Byers-Muma House

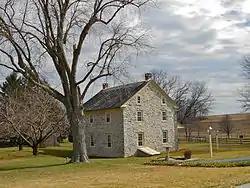
House in February, 2012

Byers-Muma House is a historic home located in East Donegal Township, Lancaster County, Pennsylvania. It is a -story, stone dwelling with Pennsylvania German Colonial and Georgian style design influences. The original section was built about 1740, with additions about 1805, 1840–1850, and 1998. Also on the property is a mid-18th century well.